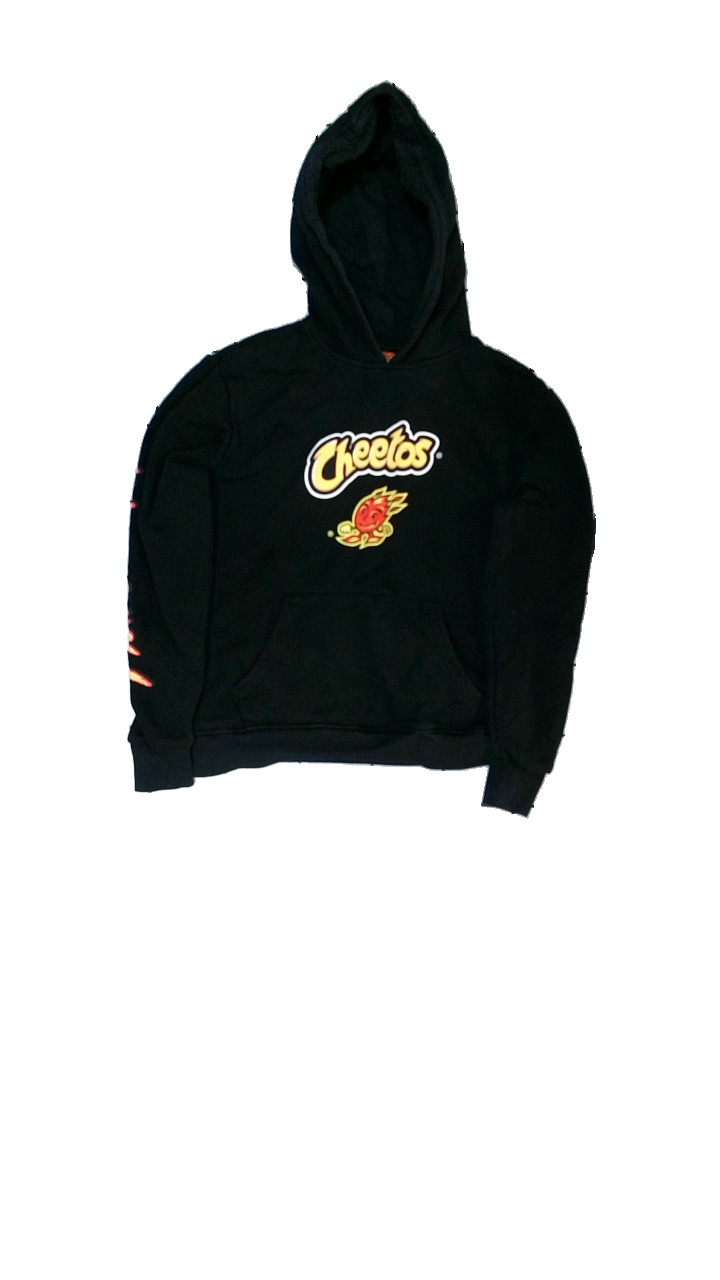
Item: Hoodie (Unisex)
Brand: Cheetos
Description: Hoddie med tryck
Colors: Black, Orange, Yellow, White, Red
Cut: Regular
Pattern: Logo print
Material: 55% viskos 45% bomull
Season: All
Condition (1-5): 3
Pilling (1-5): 3
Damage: nopprigt på ärmar
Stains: Minor
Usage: Export
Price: <50